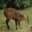
Label: deer